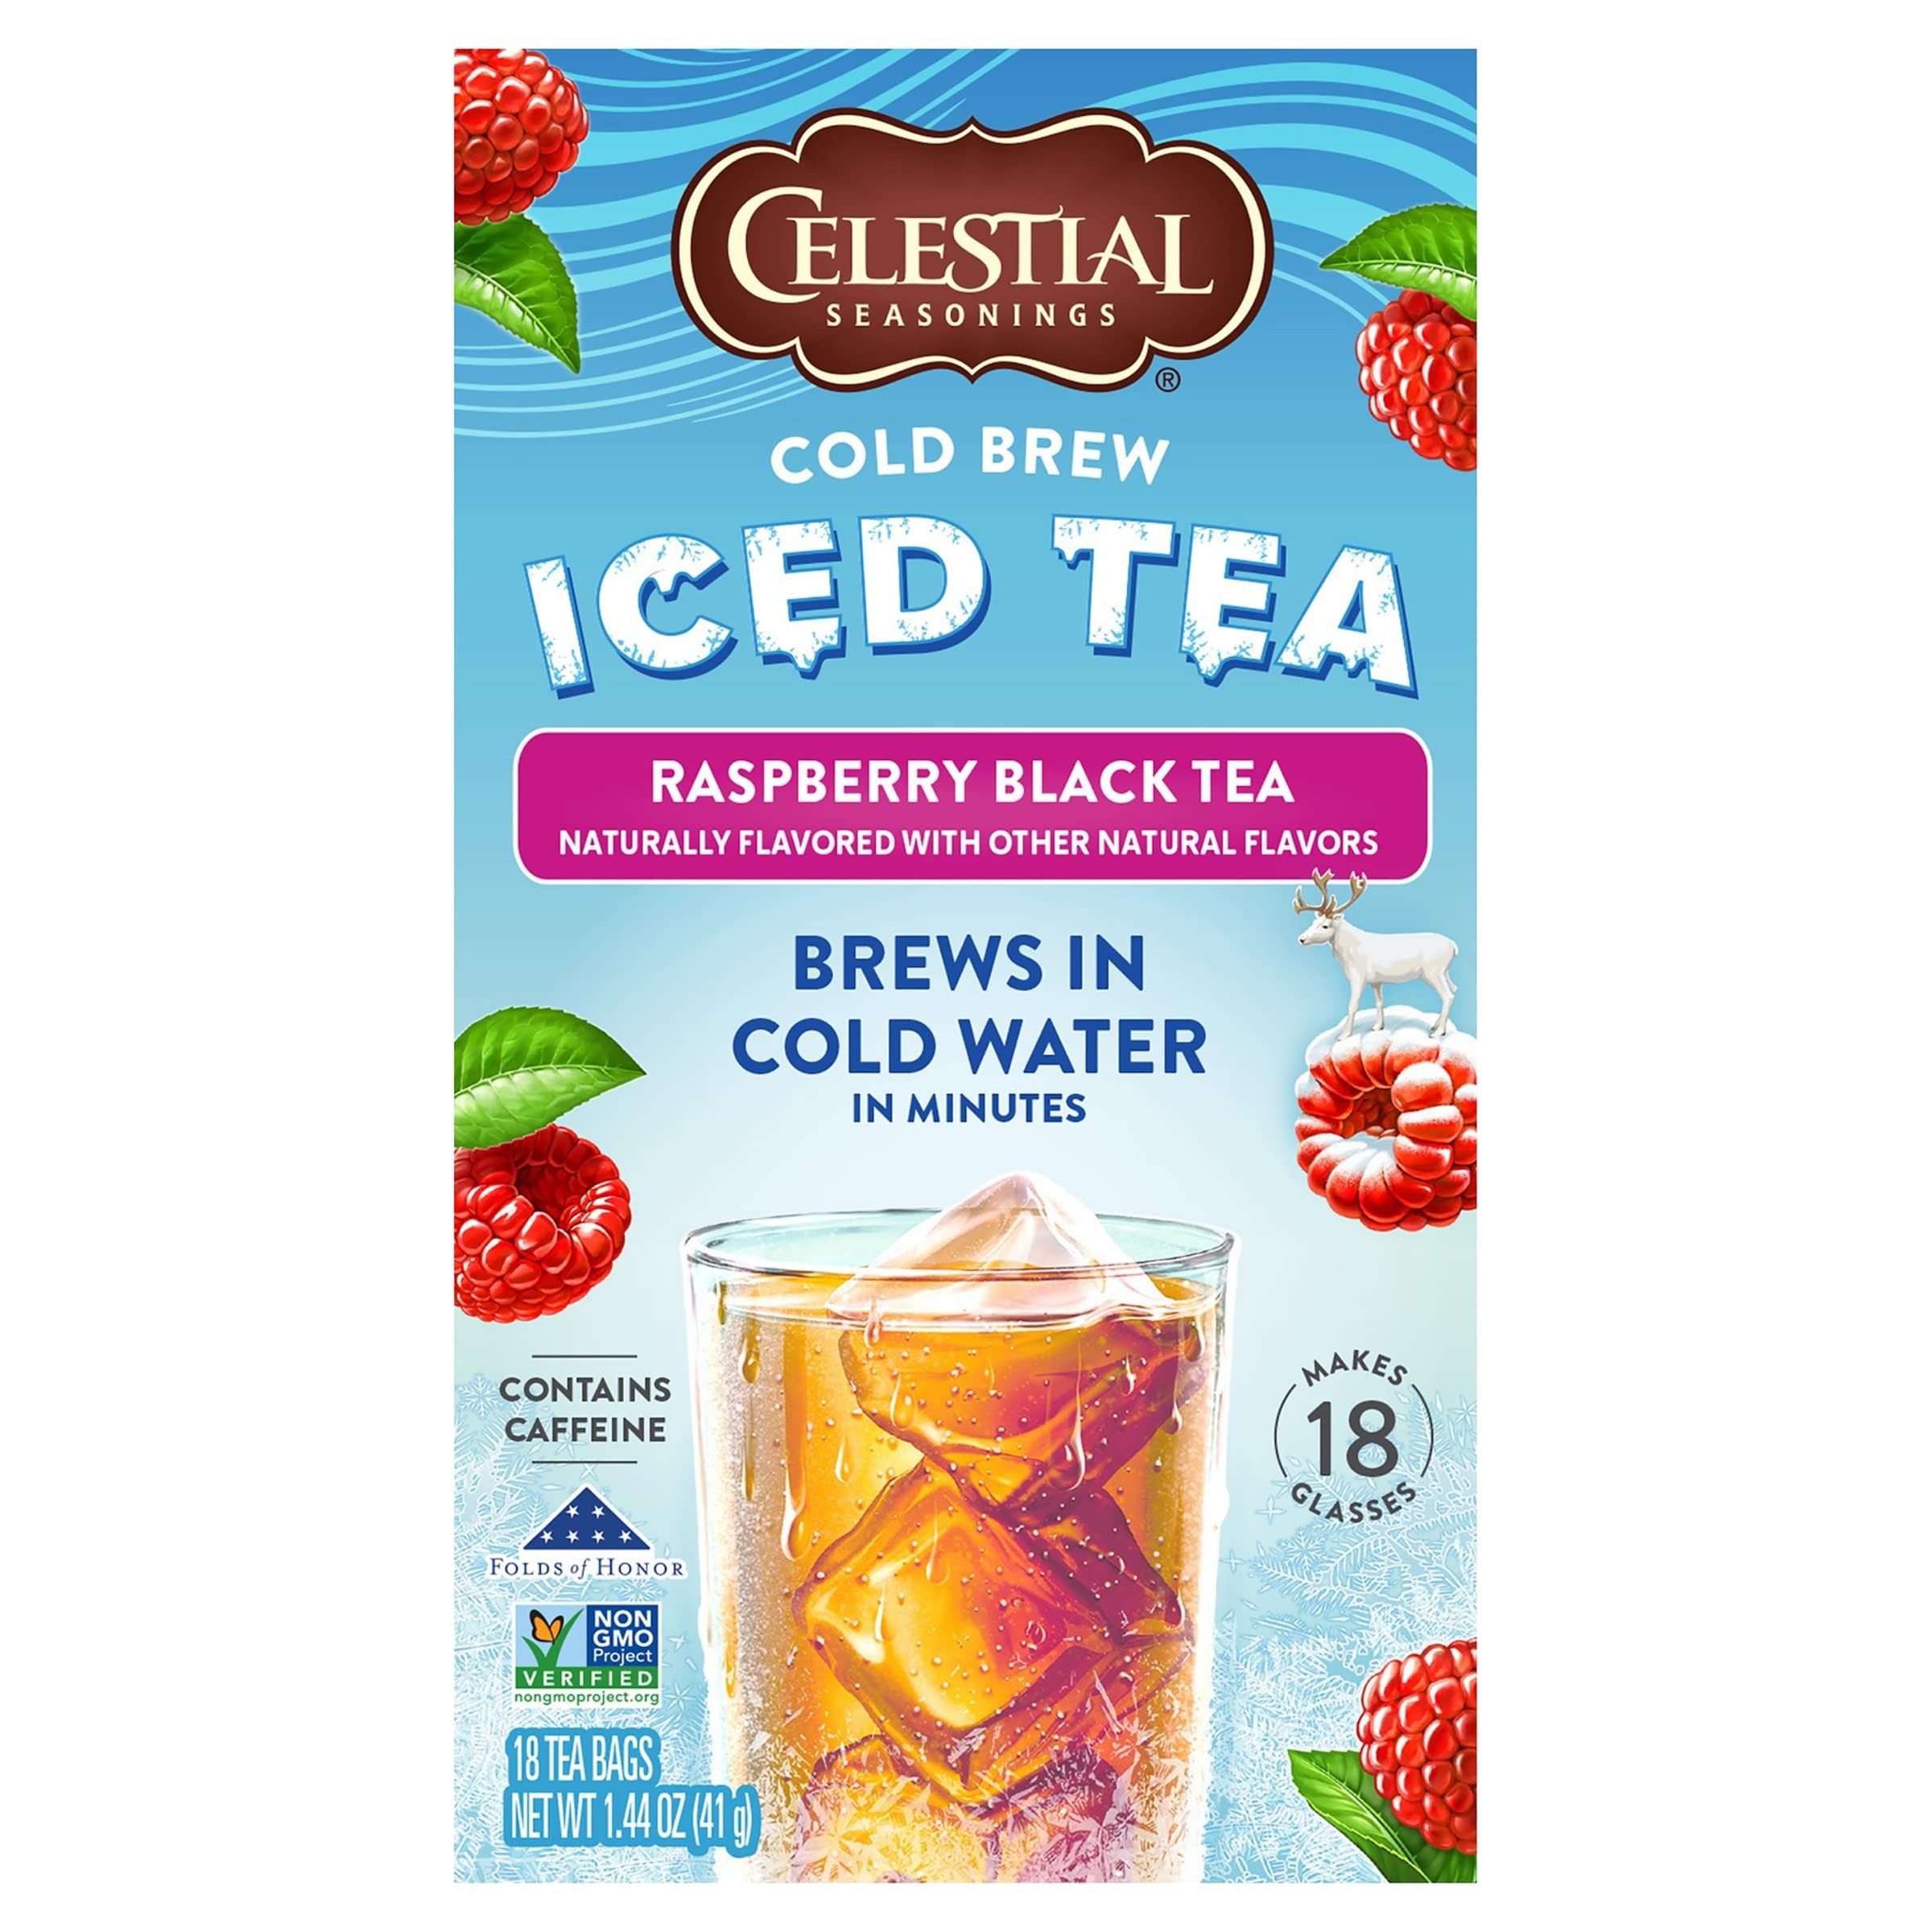
Item Name: Celestial Seasonings Cold Brew Iced Tea, Raspberry Black Tea, 18 Count (Pack of 6)
Bullet Point 1: Six 18 count boxes of Celestial Seasonings Cold Brew Iced Tea, Raspberry Black Tea
Bullet Point 2: A blend of bold, smooth black tea and tart, juicy raspberry flavor gives this blend a delicious taste​
Bullet Point 3: Crafted with tea granules specifically made to dissolve in cold water for great taste
Bullet Point 4: Single-serve bags make brewing a breeze- brew a glass or a pitcher by using 1 tea bag for every 8 ounces of water
Bullet Point 5: Contains Caffeine; Non-GMO Project Verified
Value: 8.64
Unit: Ounce

Price: 14.925